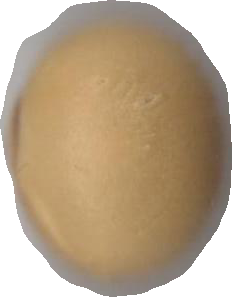
Variety: Dega